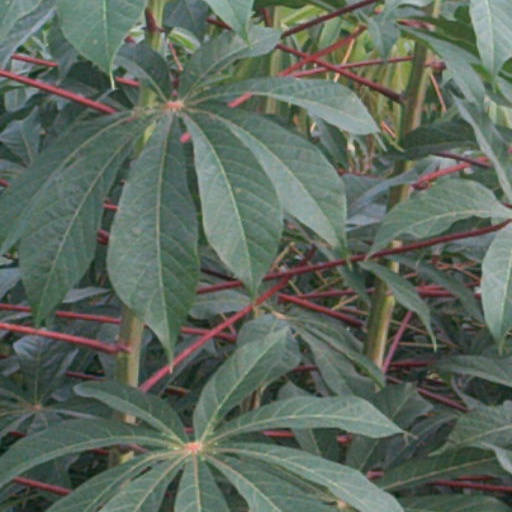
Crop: cassava